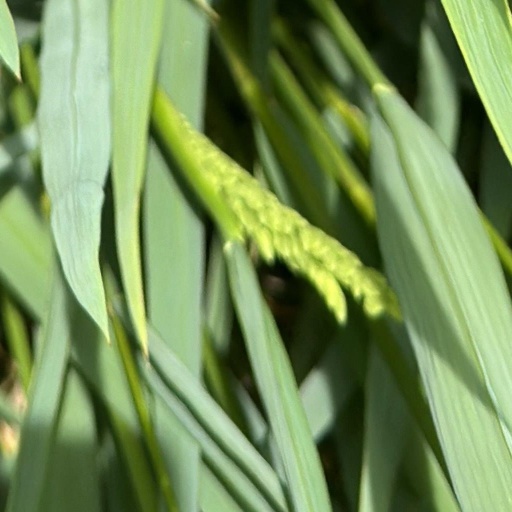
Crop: rice